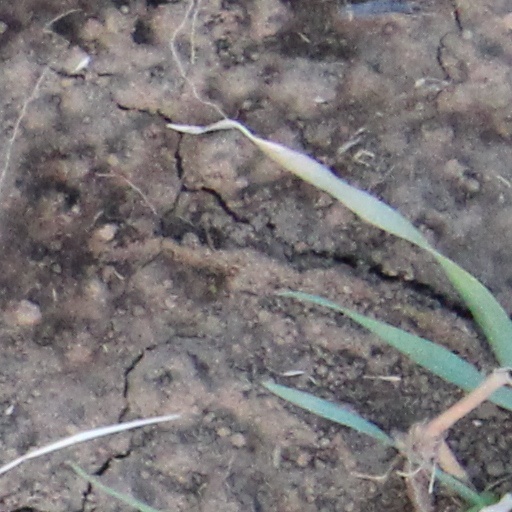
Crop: wheat